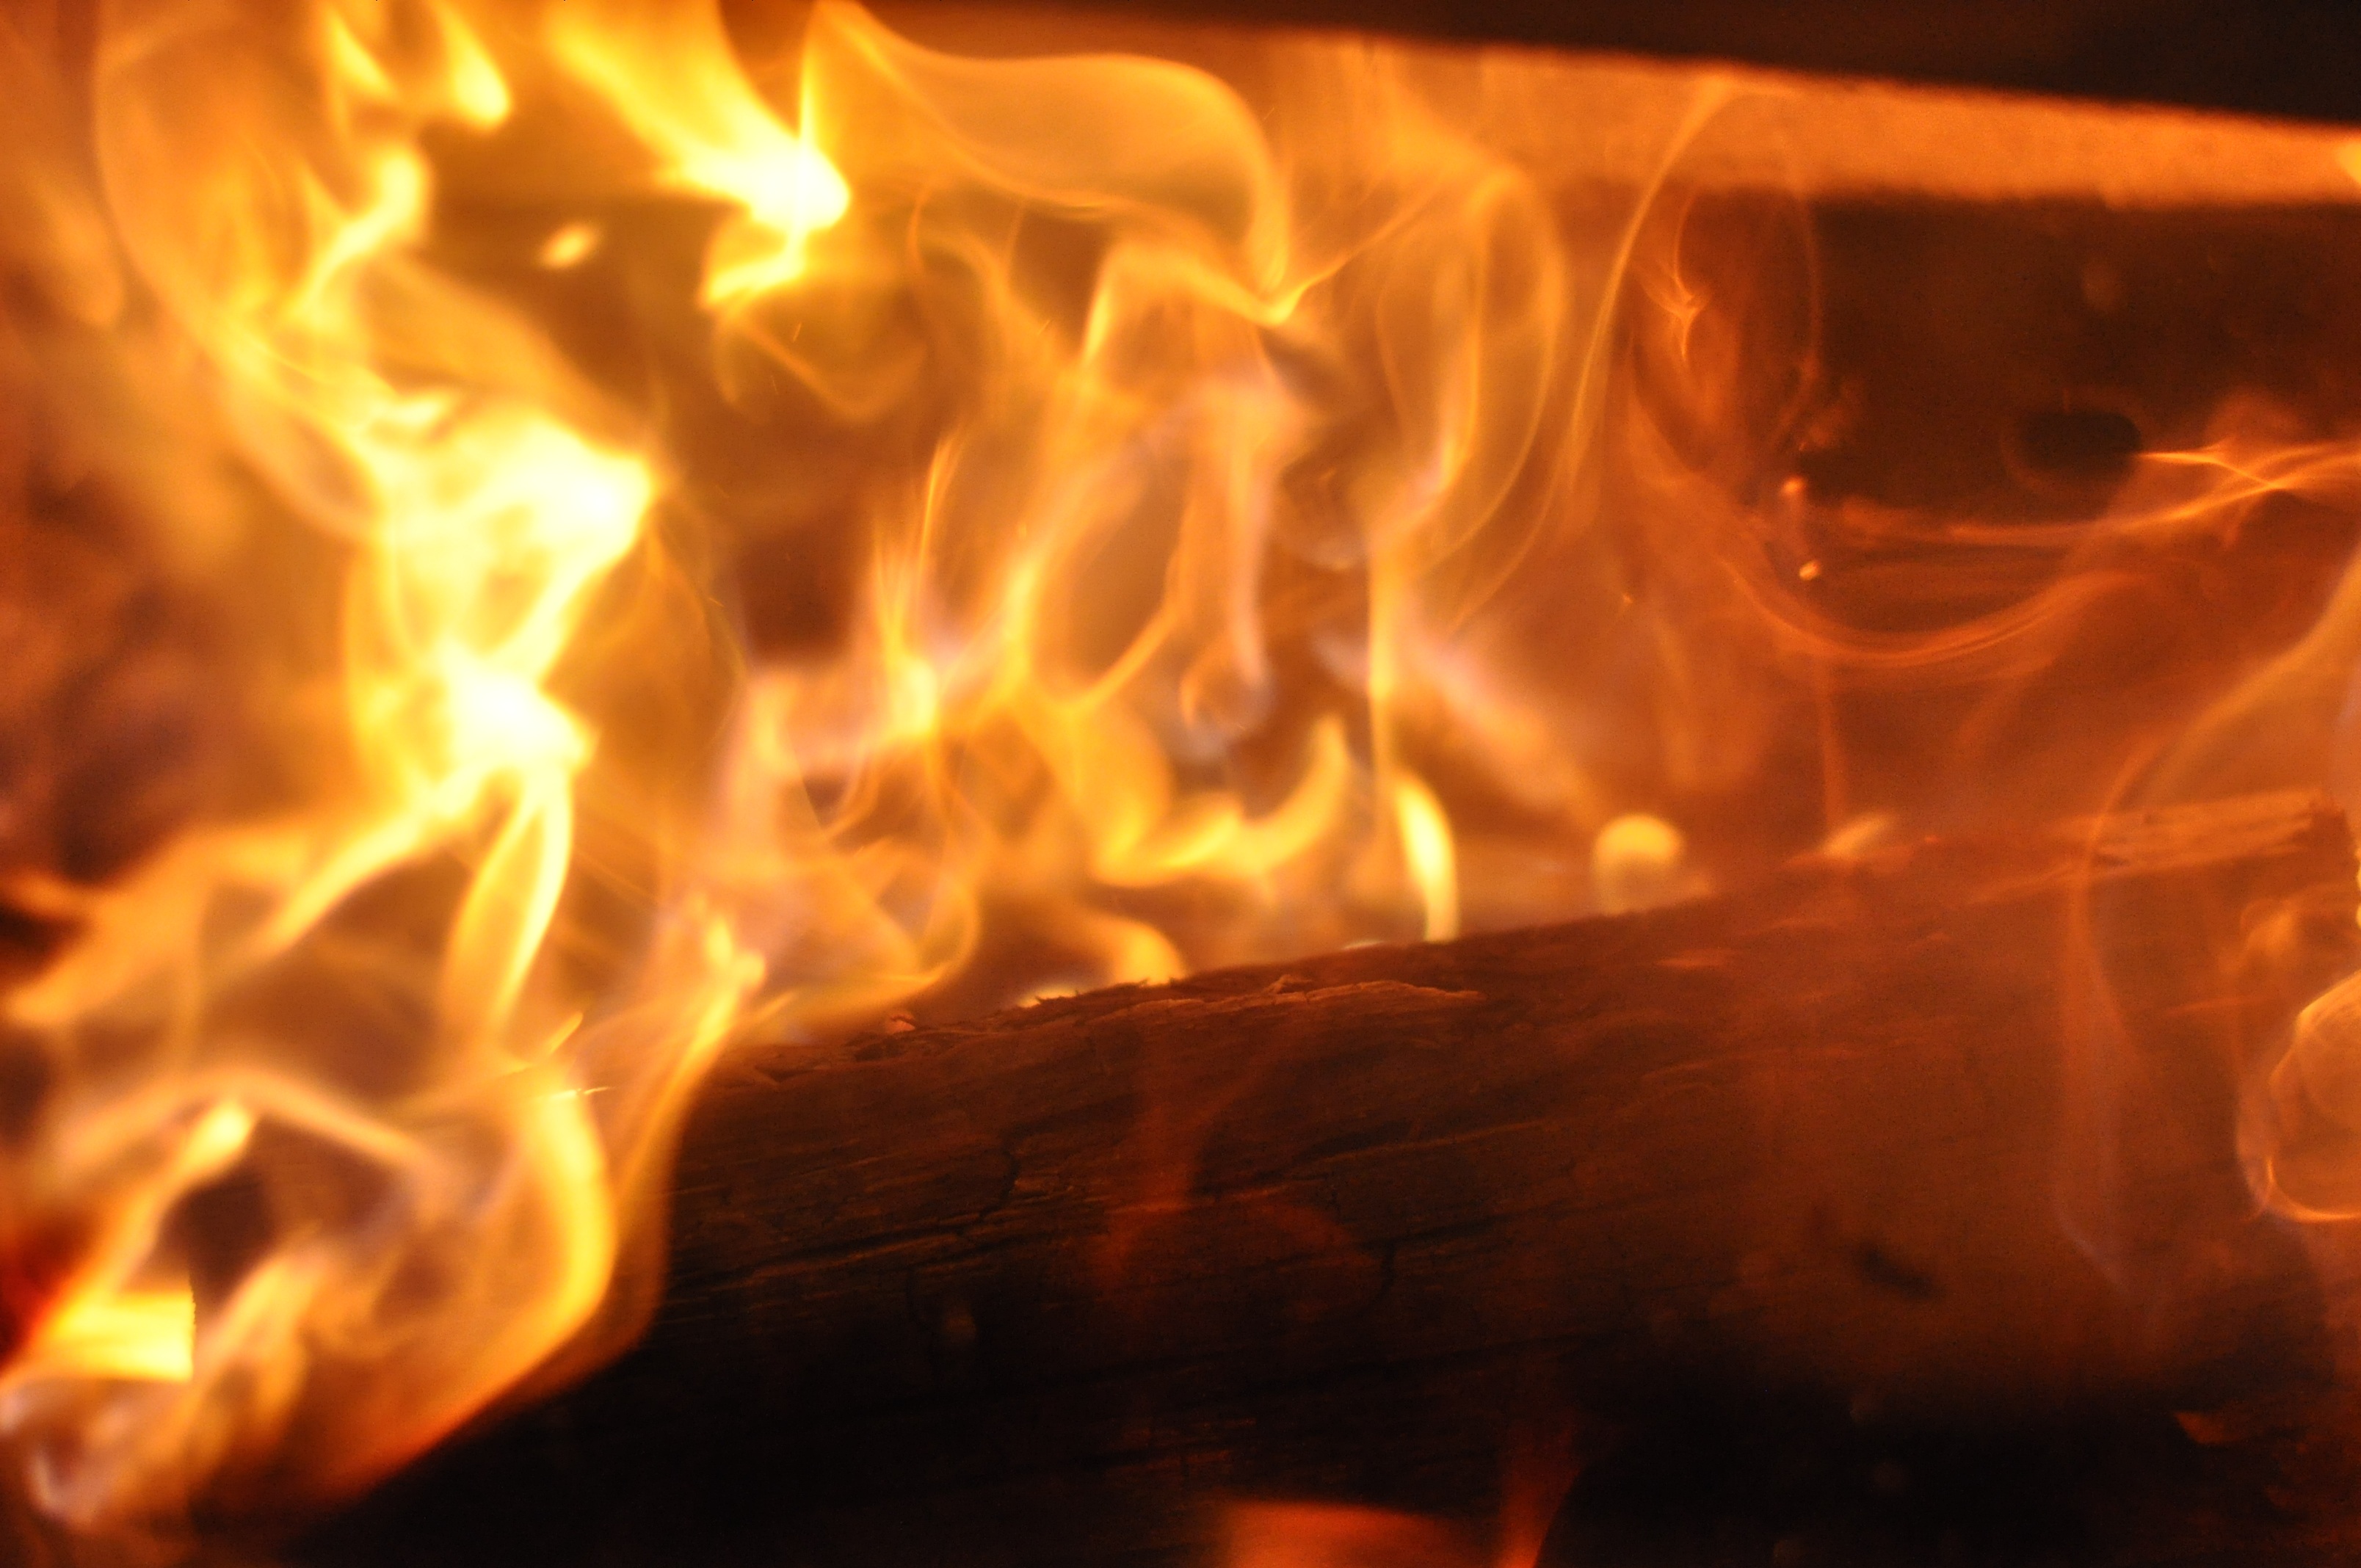
wood, warm, flame, fire, cozy, fireplace, bonfire, heat, burn, font, blaze, wood fire, heiss, wood for the fireplace, open fire